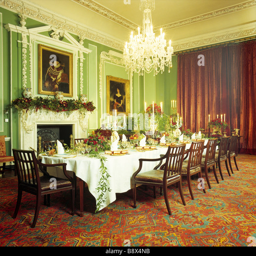
view of the table set for a celebration